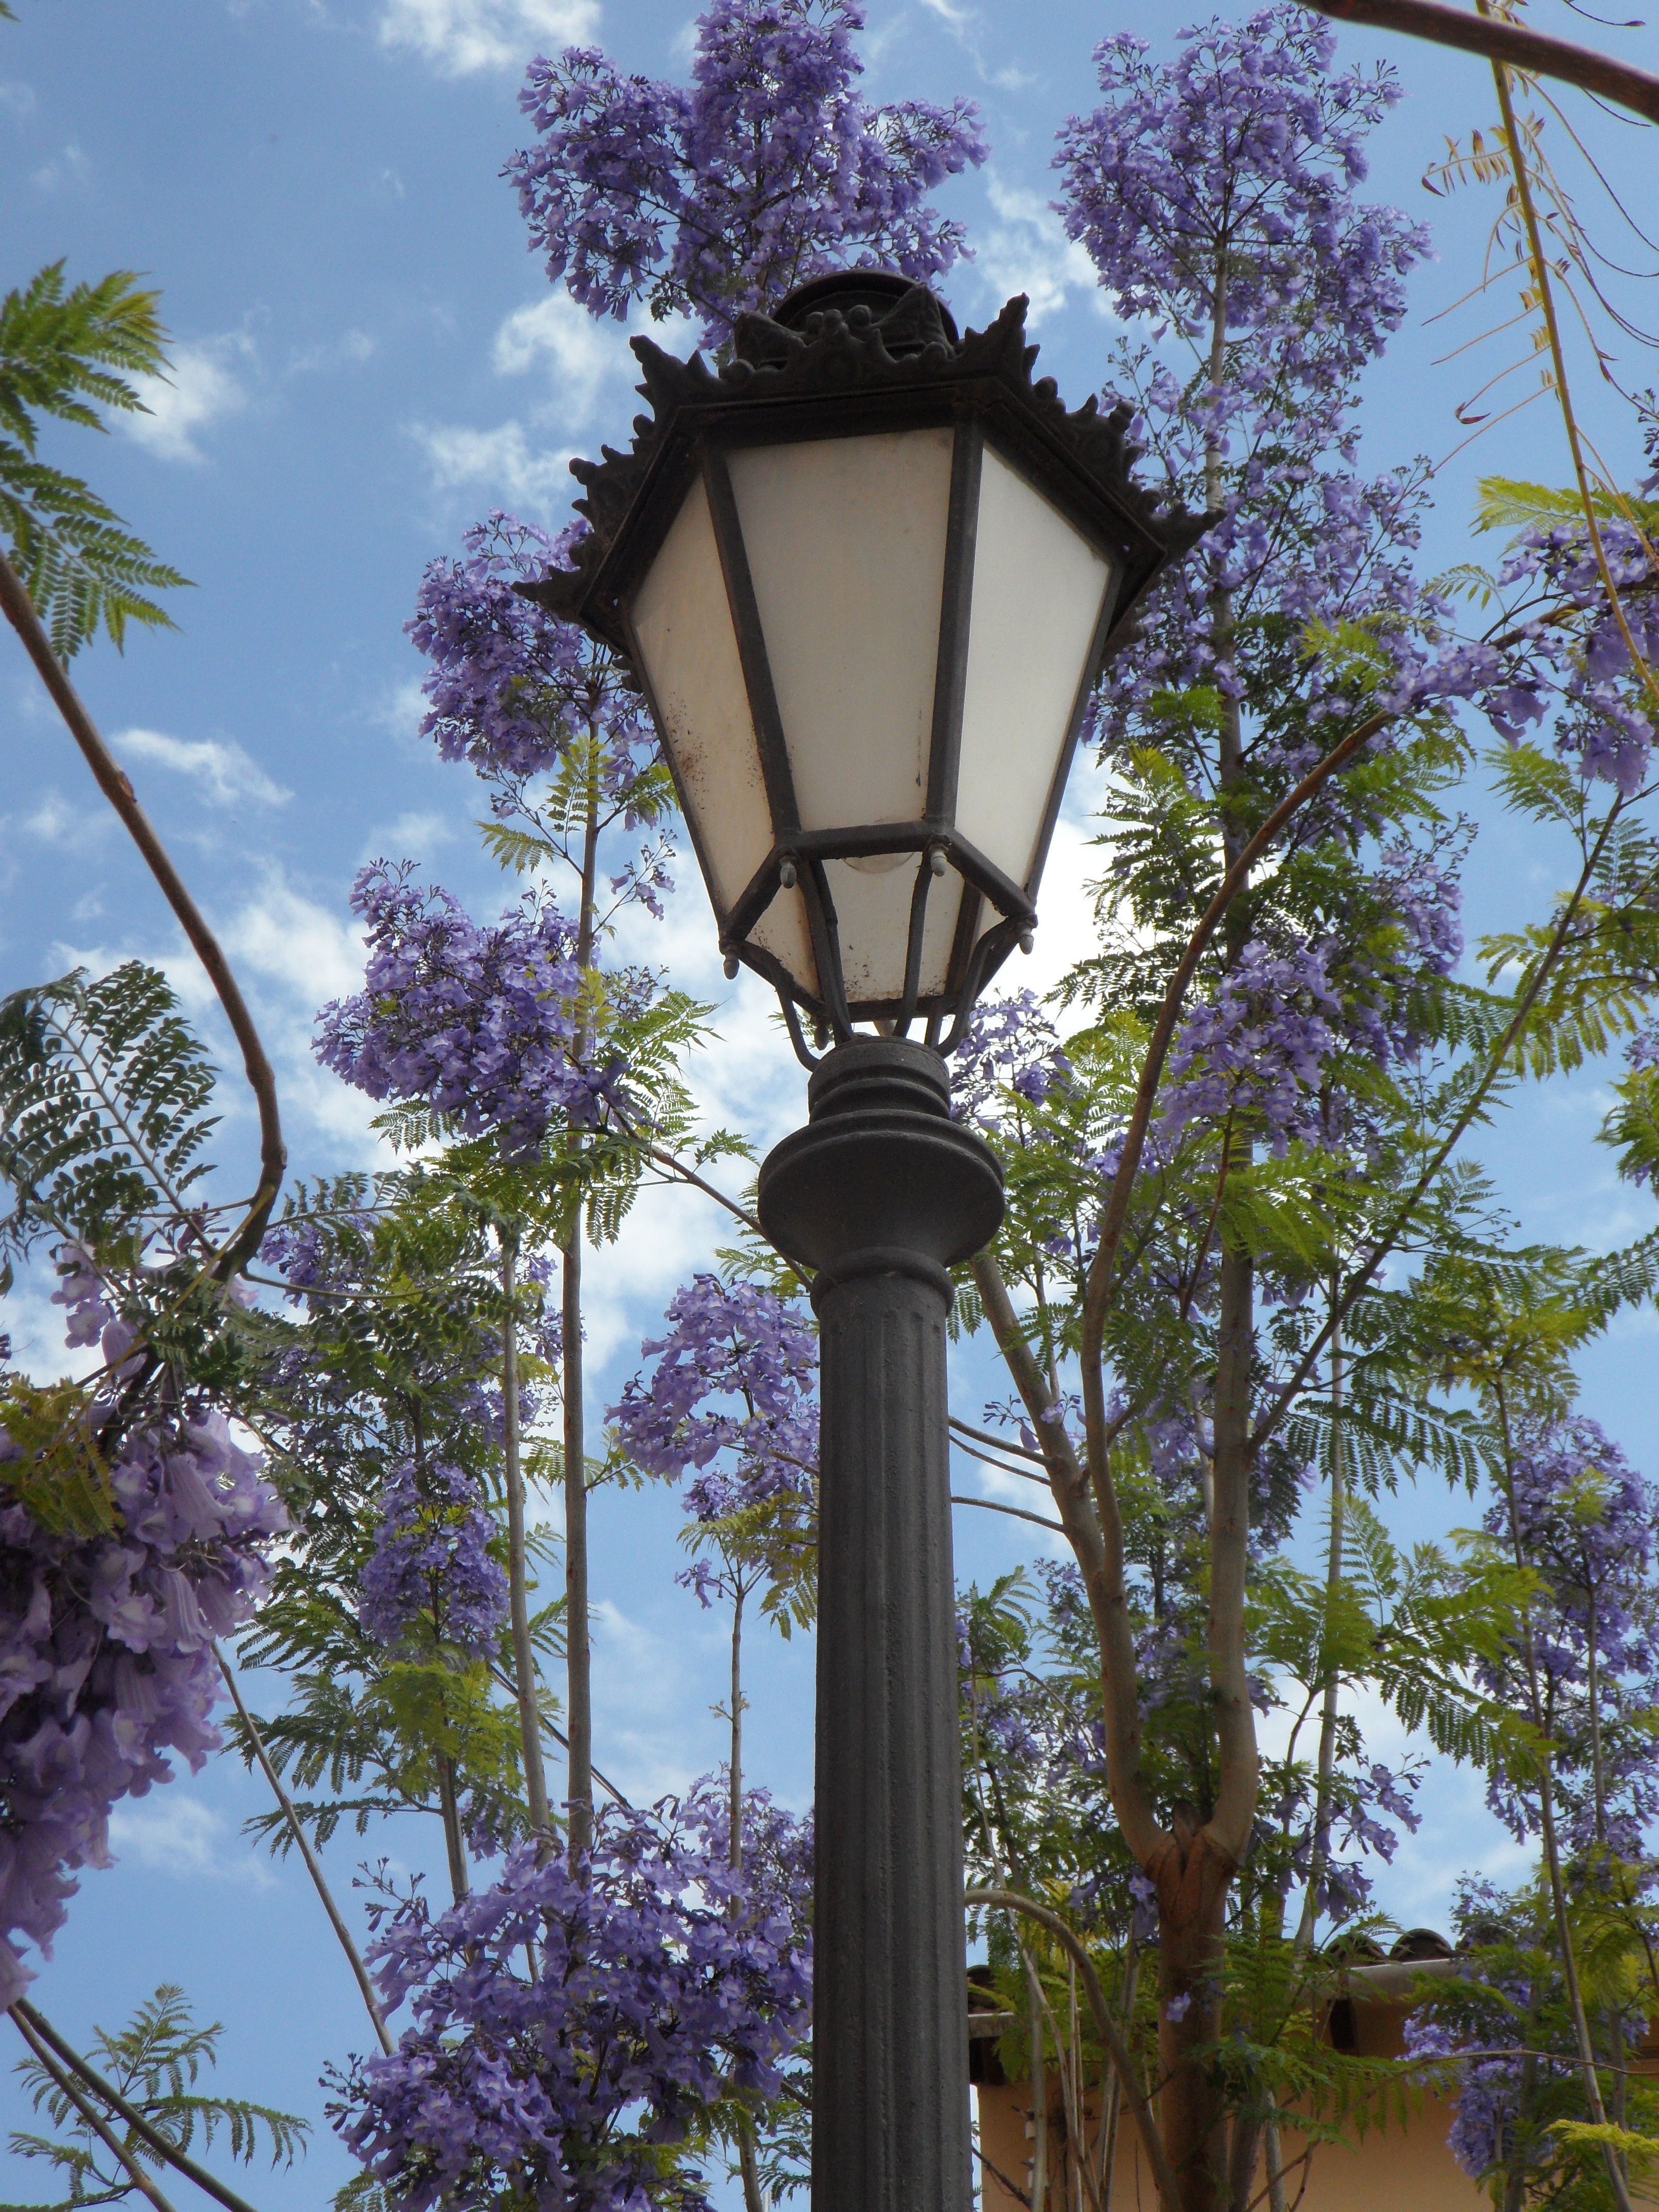
blossom, light, flower, lantern, mediterranean, tower, street light, lamp, lighting, south, light fixture, floor lamp, jacaranda